Sonneville

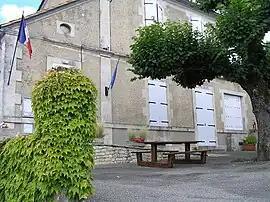
Town hall

Sonneville is a former commune in the Charente department in southwestern France. On 1 January 2016, it was merged into the commune Rouillac.